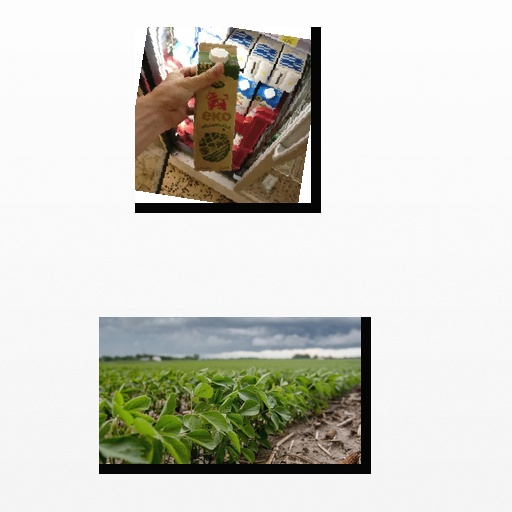
Food items: soybean, milk